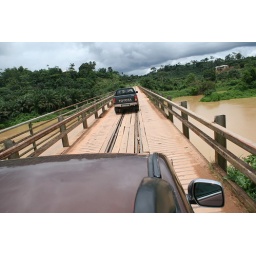
bridge over pra river